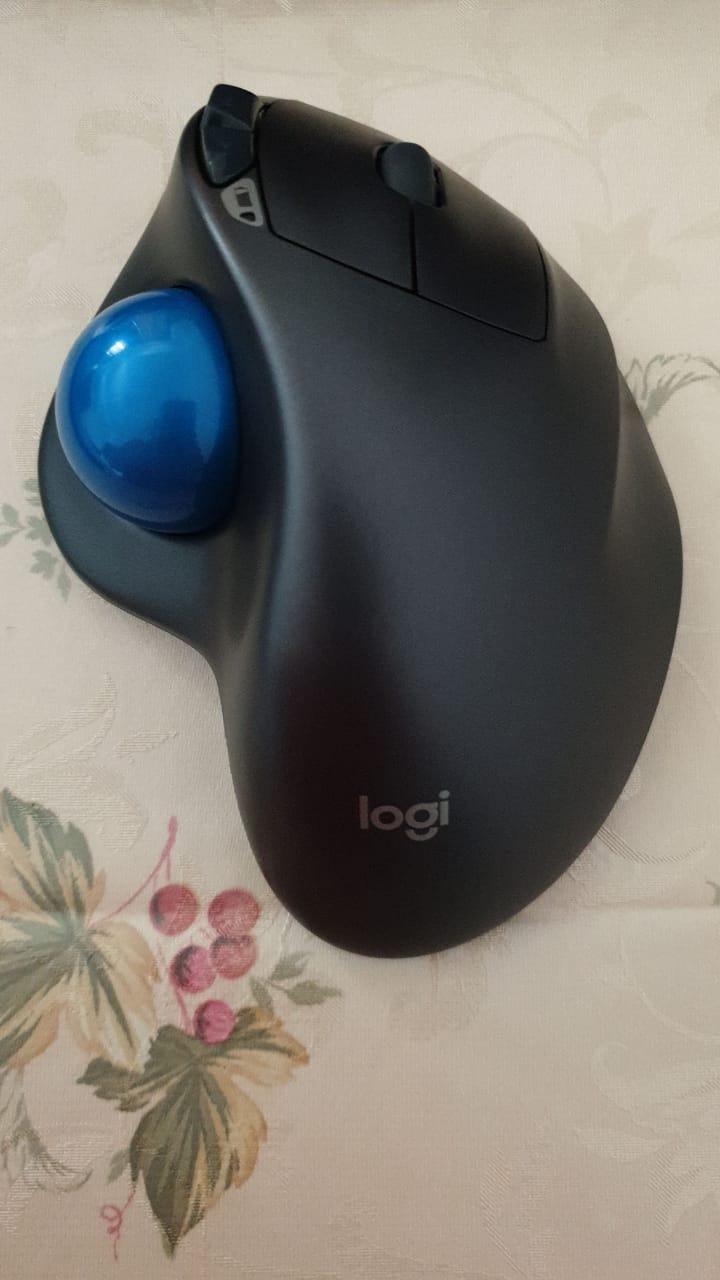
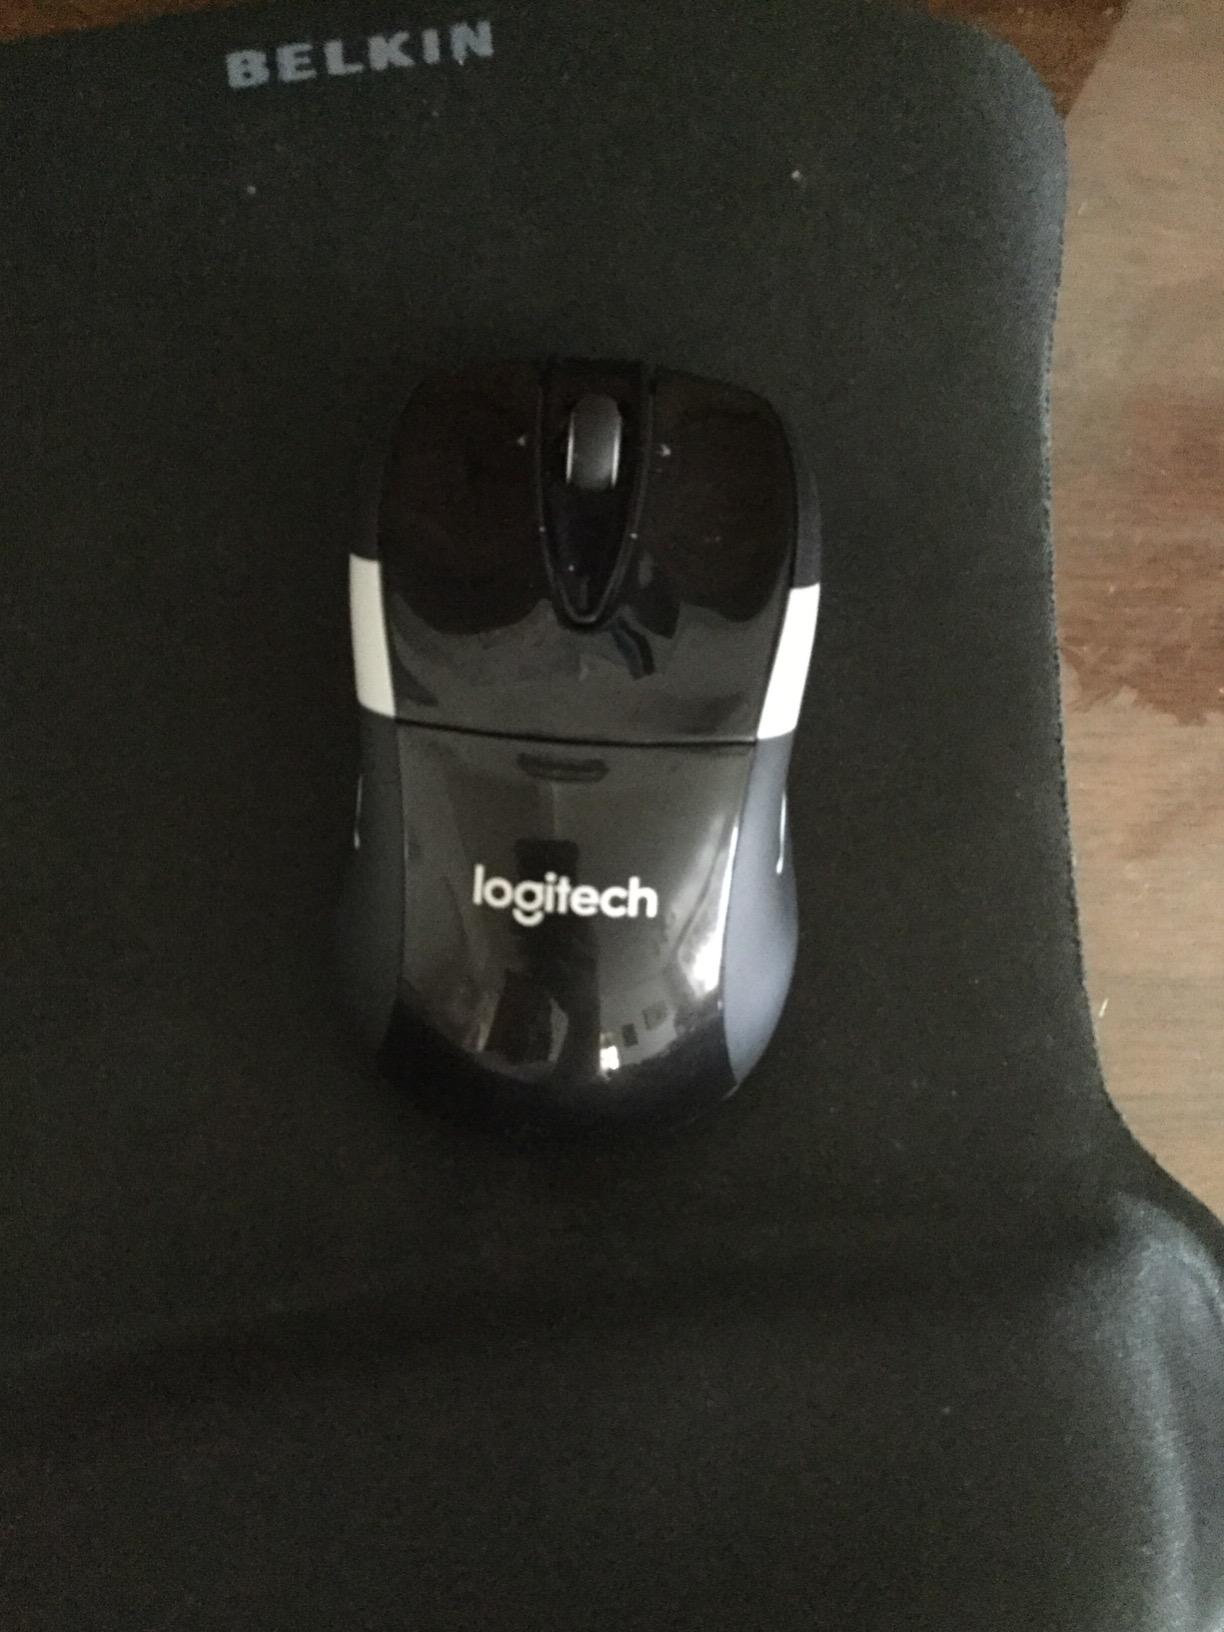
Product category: mouse
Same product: no